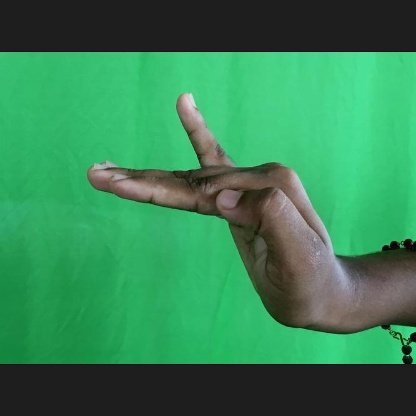
Mudra: Hamsapaksha